Virginia Tonelli

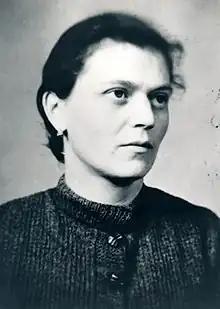
Virginia Tonelli

Virginia Tonelli (Castelnovo del Friuli, 13 November 1903 – Trieste, 29 September 1944) was an Italian partisan. She was burned alive by the fascists in the Risiera di San Sabba concentration camp, and was posthumously awarded the Gold Medal of Military Valour.